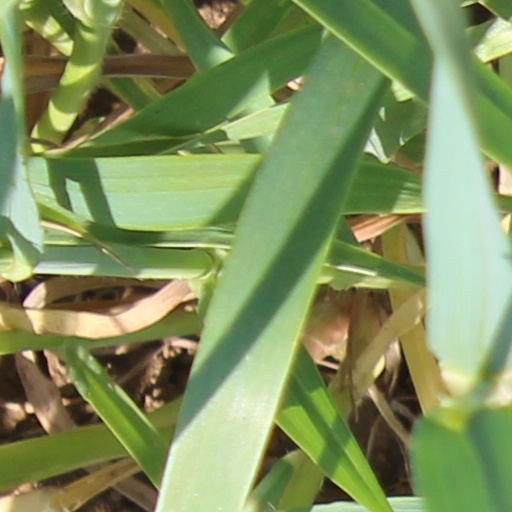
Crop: wheat